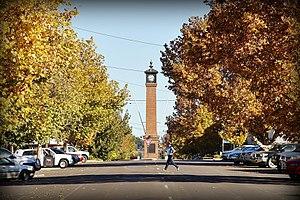
Barraba est un village dans la région de Nouvelle-Angleterre, qui est en Nouvelle-Galles du Sud en Australie. Le village était la capitale du comté de Barraba toutefois le village et son comté furent amalgamés en 2004 dans la Région de Tamworth. Barraba est dans la Zone Importante pour des Oiseaux de Bundarra et Barraba qui conserve l'habitat d'un oiseau en voie de disparition, le méliphage régent.